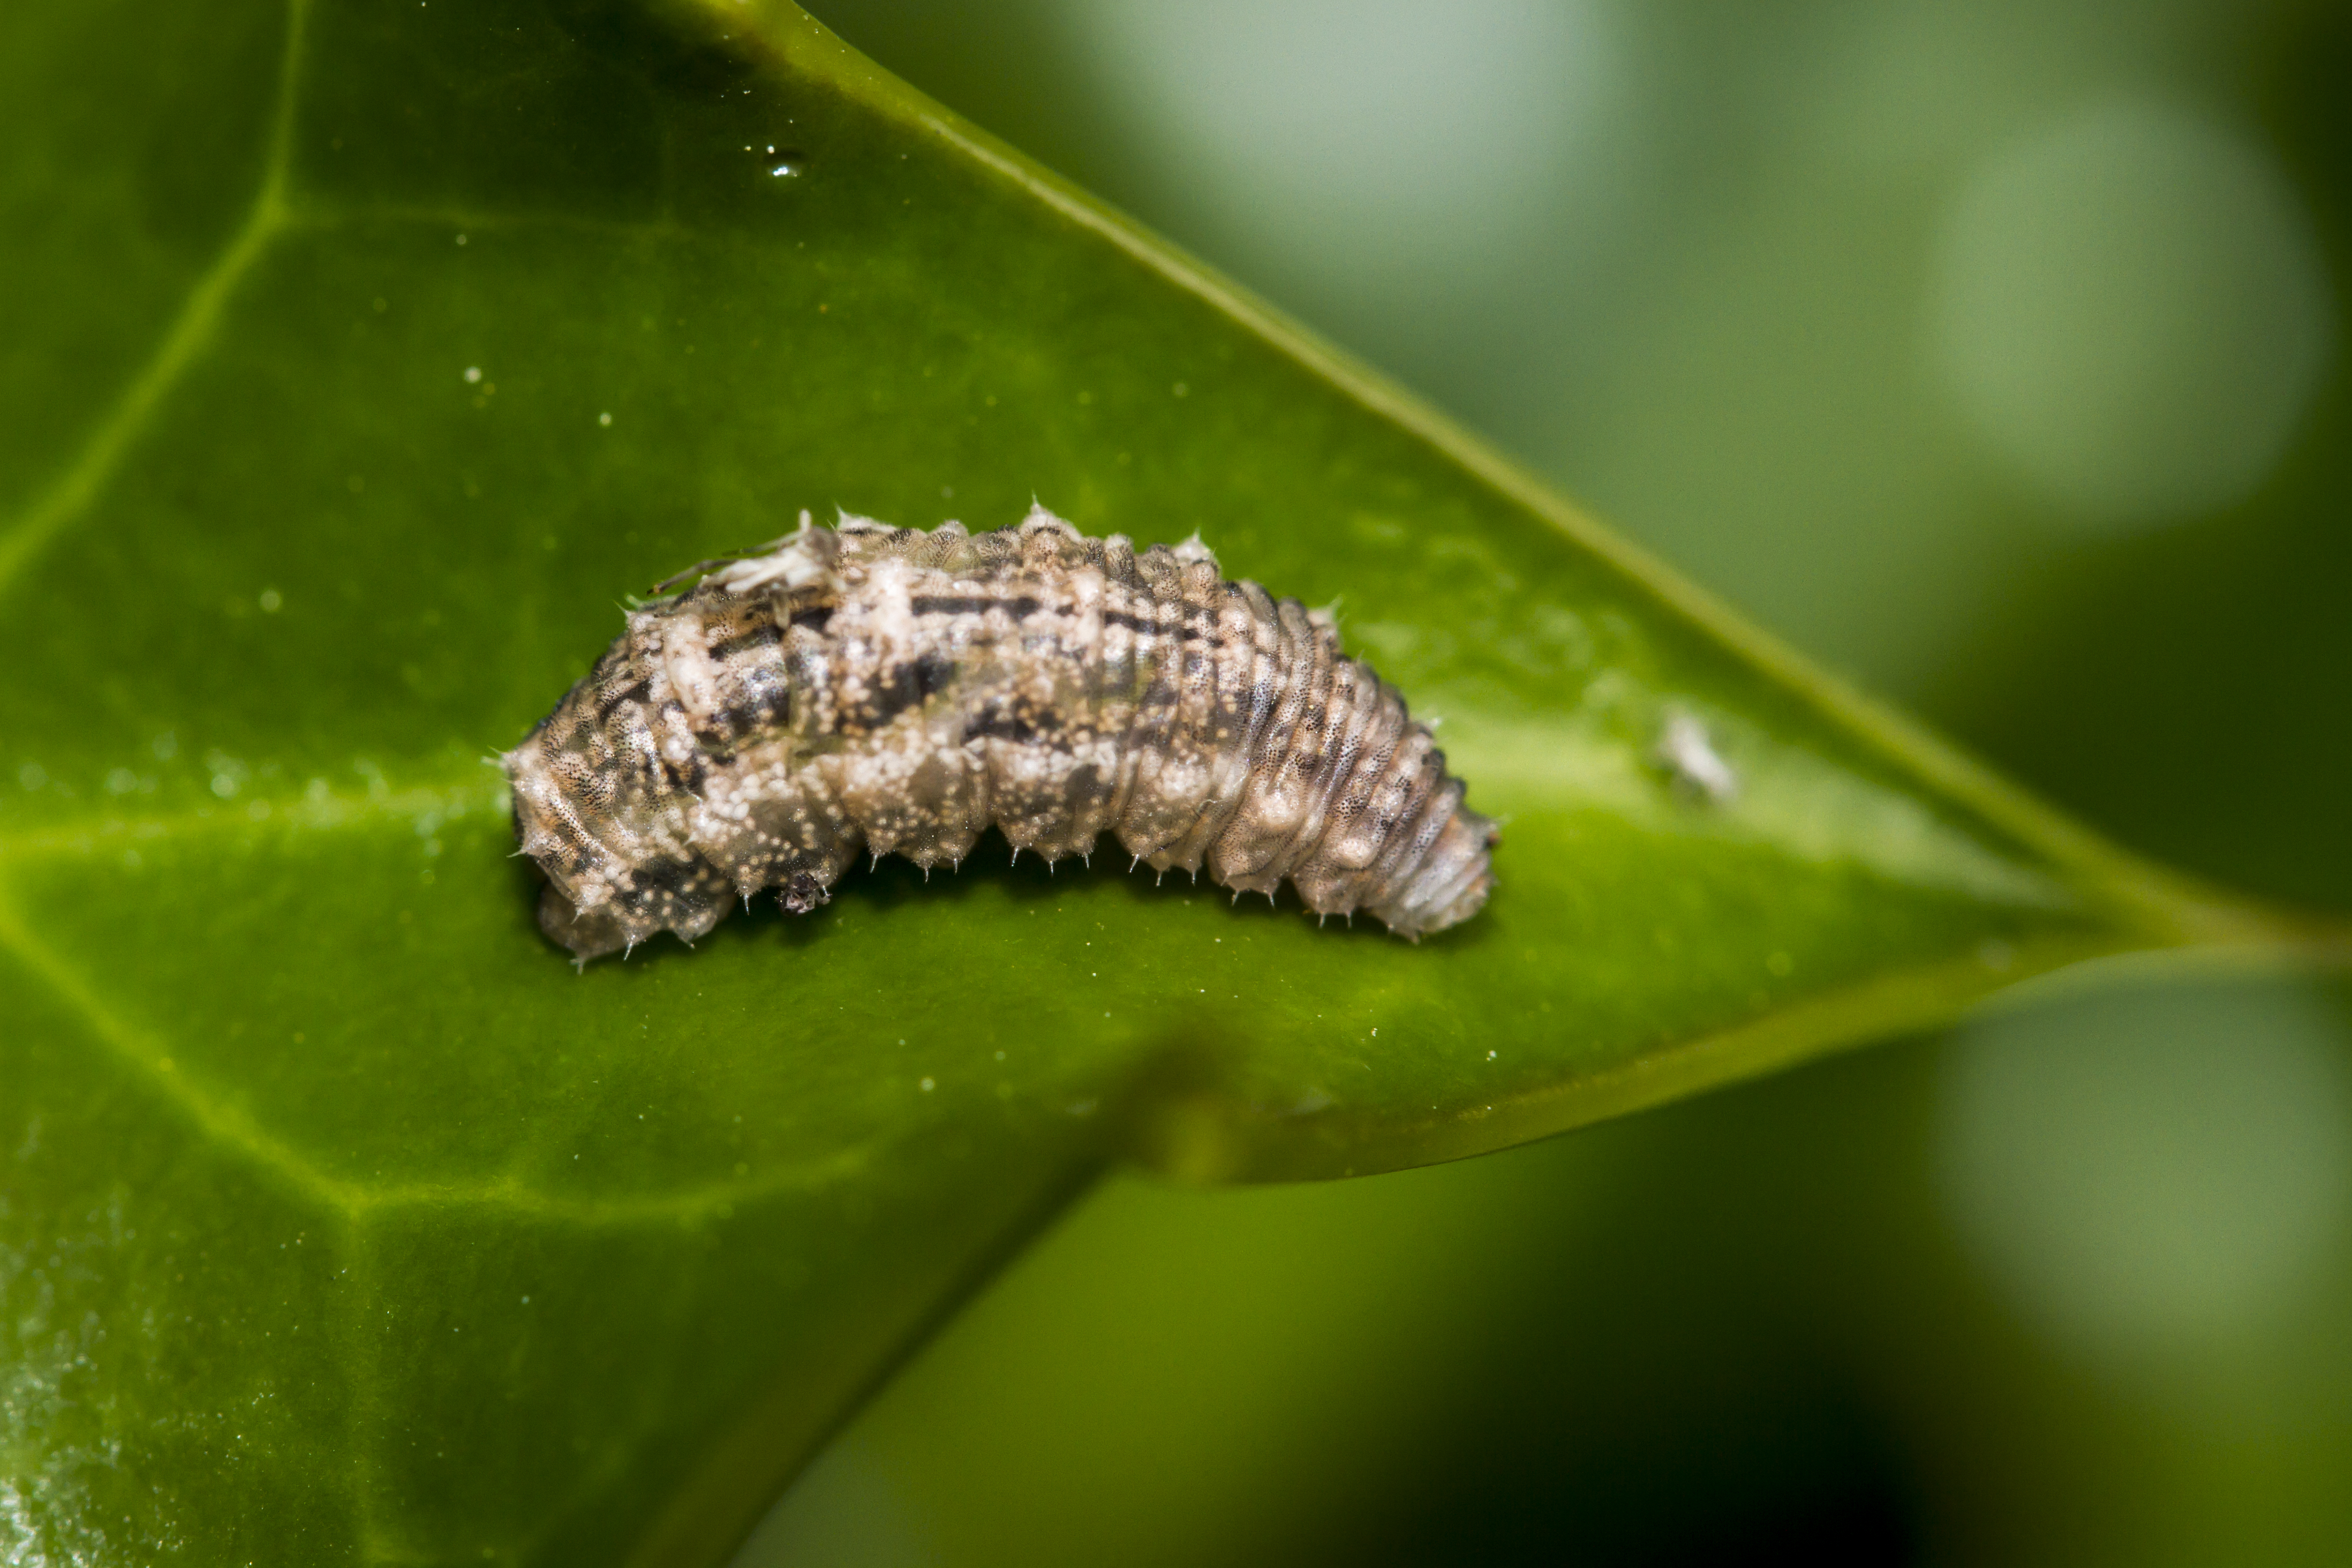
nature, photography, leaf, green, insect, moth, fauna, invertebrate, caterpillar, close up, uk, peterborough, larva, macro photography, plant stem, moths and butterflies, bombycidae